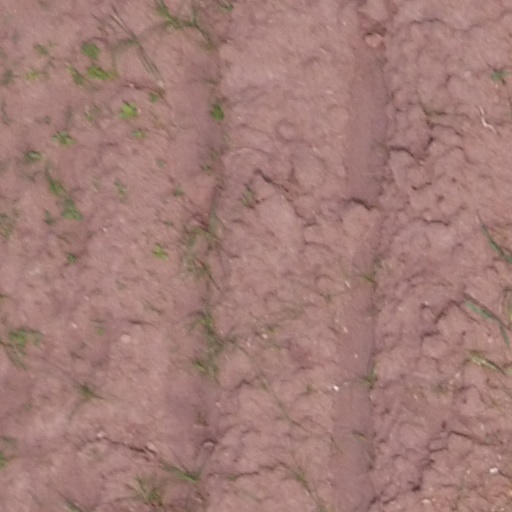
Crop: maize; corn